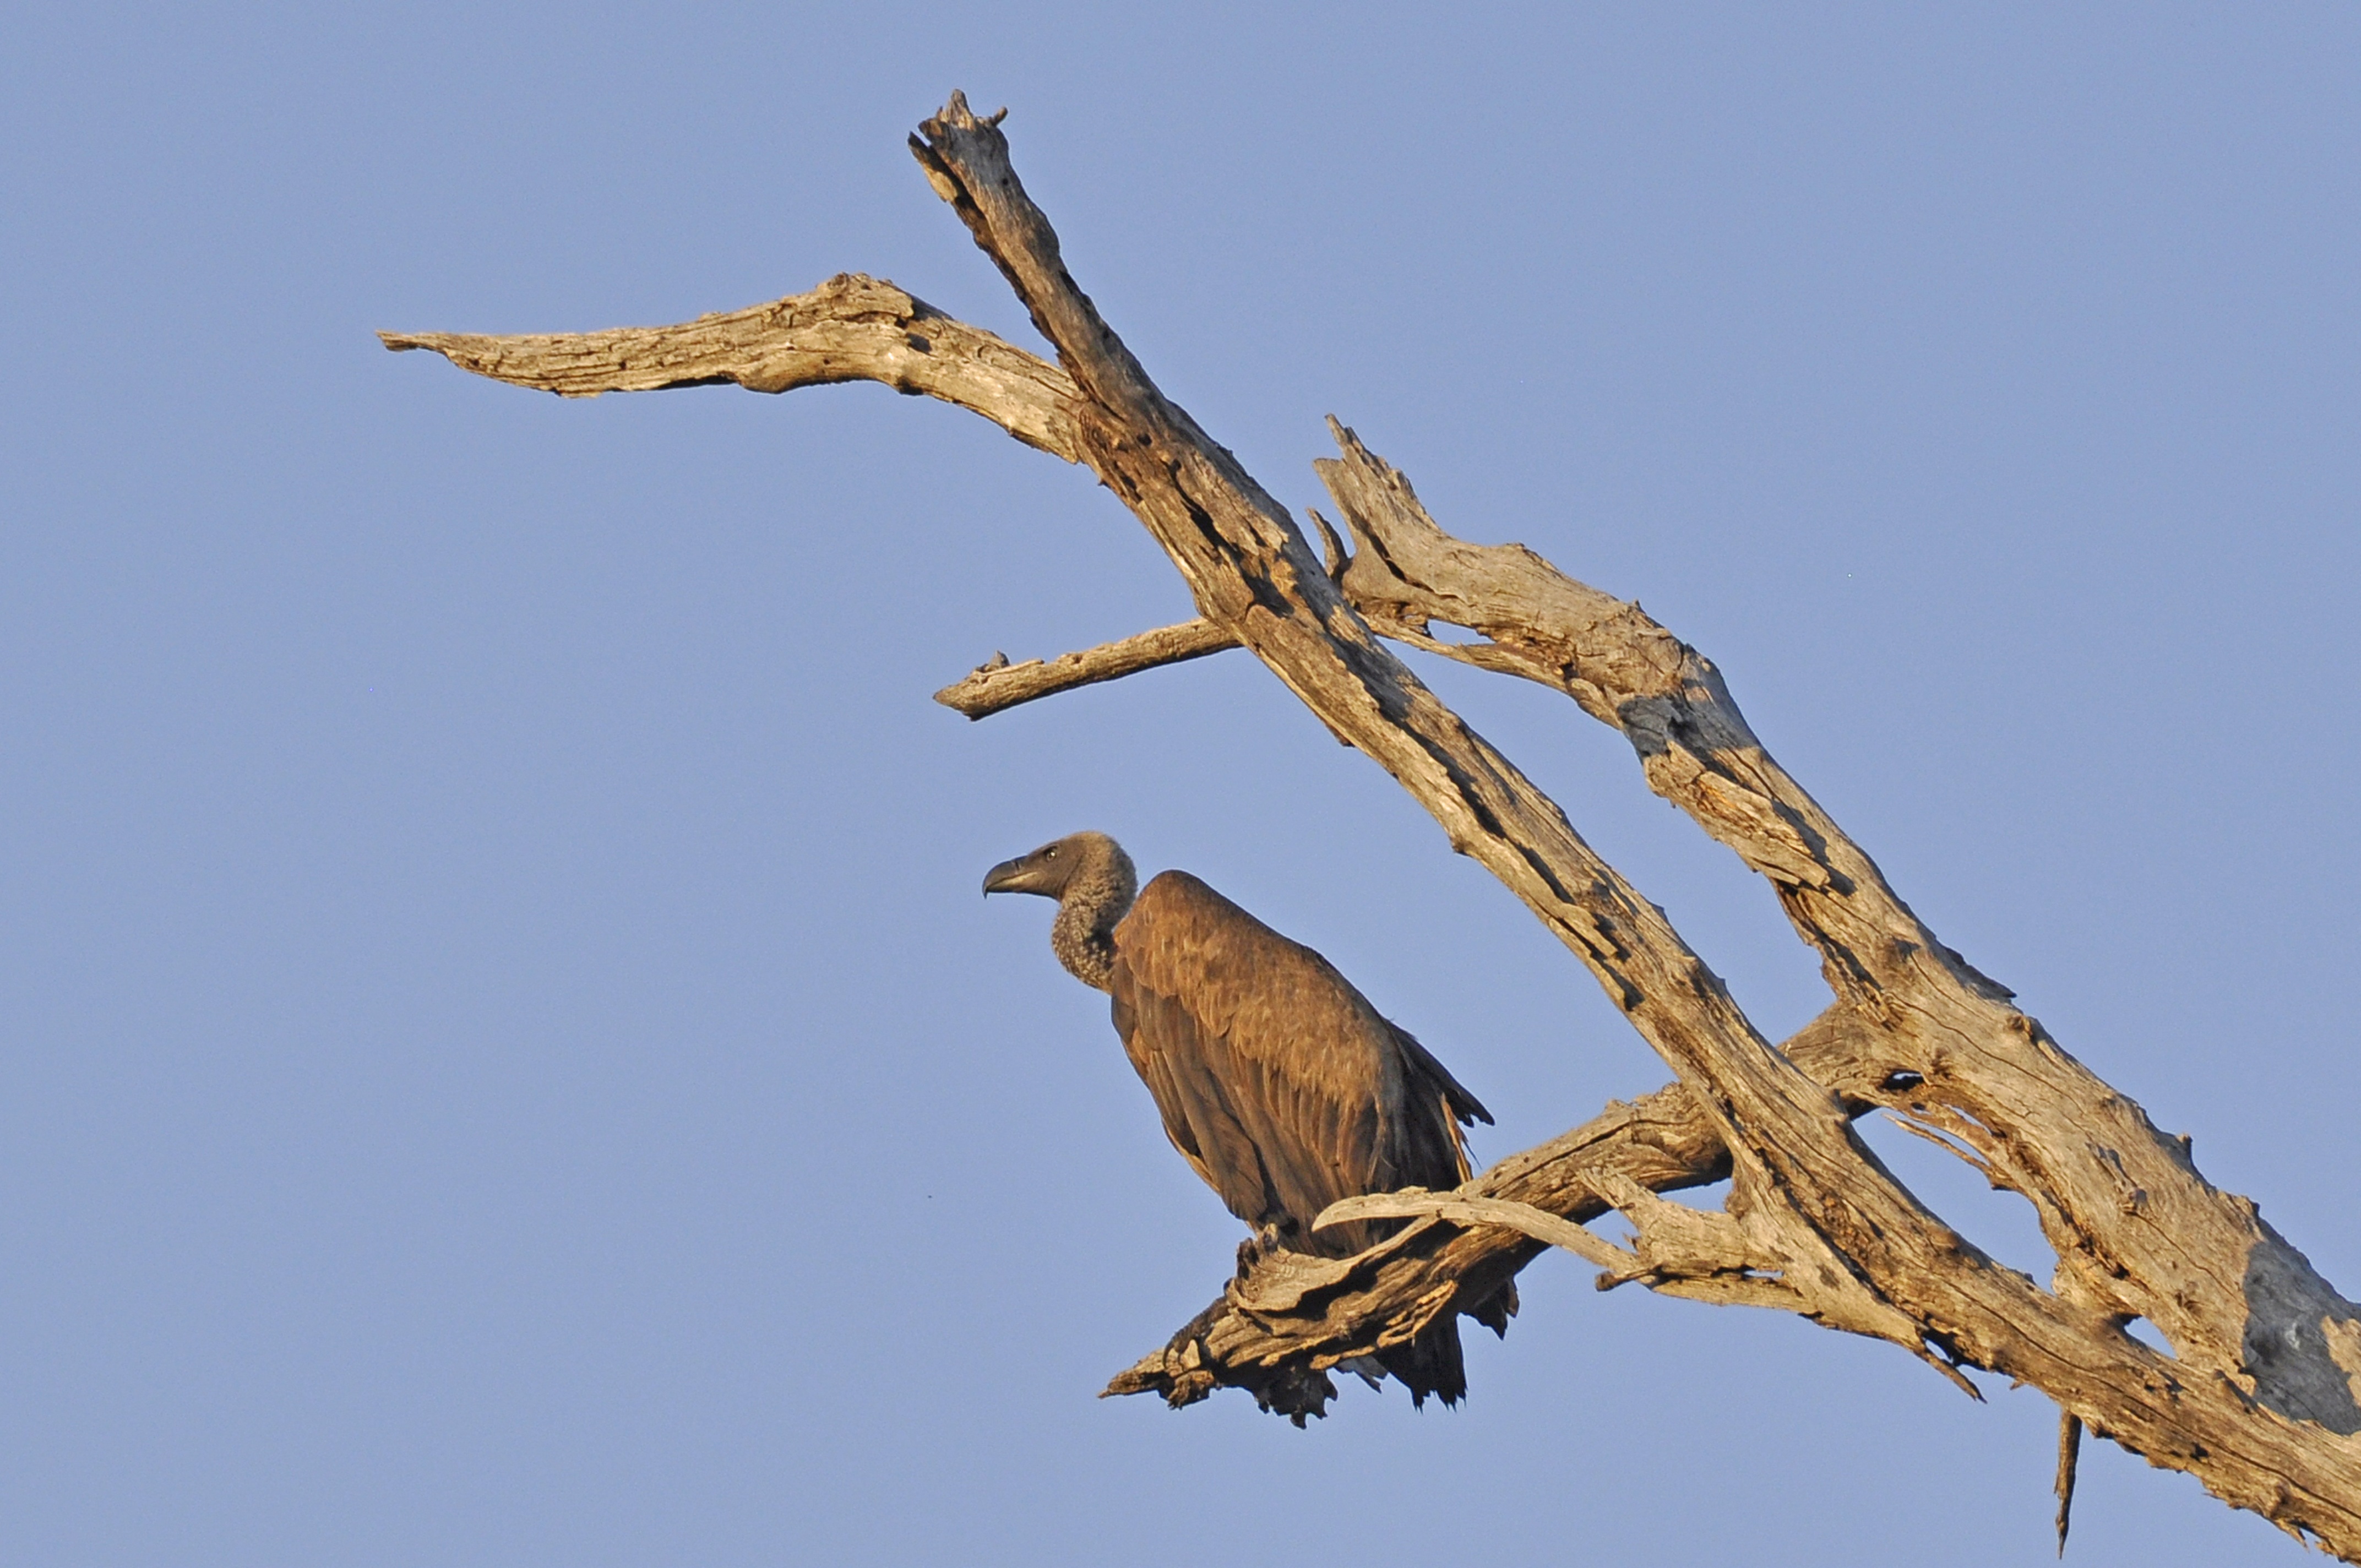
branch, bird, wing, wildlife, beak, eagle, hawk, fauna, bird of prey, bald eagle, vertebrate, vulture, falcon, buzzard, perching bird, accipitriformes